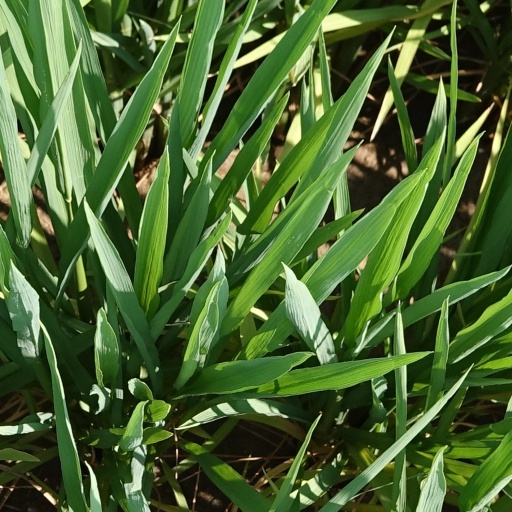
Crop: rice